Henry Bloom Noble

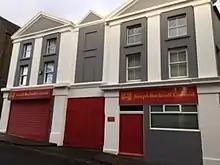
Original Henry Noble wine and spirit warehouse.

His first connection with Douglas was due to his association with Alexander Spittall, father of James Spittall, a Douglas advocate.